History of the Han dynasty

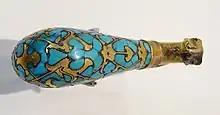
A gilded belt clasp with turquoise from the 4th–3rd centuries BCE

With Chenggao and his food supplies lost, and with Liu's general Han Xin (d. 196 BCE) having conquered Zhao and Qi to Chu's north, in 203 BCE, Xiang offered to release Liu's relatives from captivity and split China into political halves: the west would belong to Han and the east to Chu. Although Liu accepted the truce, it was short-lived, and in 202 BCE at Gaixia in modern Anhui, the Han forces forced Xiang to flee from his fortified camp in the early morning with only 800 cavalry, pursued by 5,000 Han cavalry. After several bouts of fighting, Xiang became surrounded at the banks of the Yangzi River, where he committed suicide. Liu took the title of emperor, and is known to posterity as Emperor Gaozu of Han (r. 202–195 BCE).